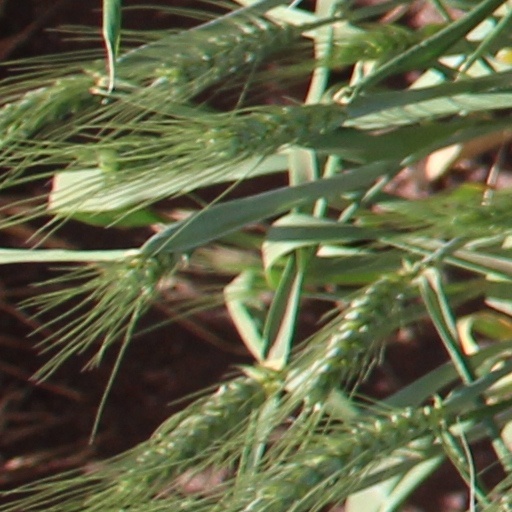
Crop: wheat